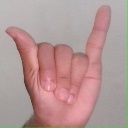
अक्षर: य